Dearc

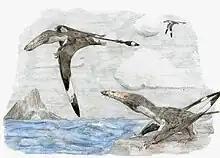
Hypothetical life restoration

Generally, "Dearc" shows the typical bodyplan of non-monofenestratan pterosaurs. The neck was short and the tail elongated, supported by interlocking zygapophyses of the caudal vertebrae. The mandibular symphysis is elongated and the metacarpus short. There are however some features shared with pterodactyloids such as a skull longer than the dorsal and sacral vertebrae combined and the shape of the quadrate. Furthermore, although proportionally short compared to pterodactyloids, the cervical vertebrae are notably elongated compared to other non-monofenestratans, resembling those of the more derived "Wukongopterus". The dentition shows two distinct types of teeth: elongated fangs close to the tip of the snout and more conical peg-like teeth further back.